Astad Deboo

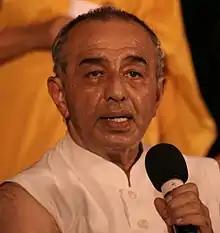
Deboo in 2009

Astad Deboo (13 July 194710 December 2020) was an Indian contemporary dancer and choreographer. He was considered a pioneer of modern dance in India. Through his career he collaborated with artists including Pina Bausch, Alison Becker Chase and Pink Floyd, and performed across the world.